Wood briquette

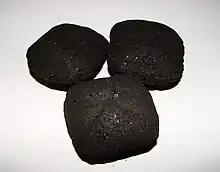
Charcoal Briquette

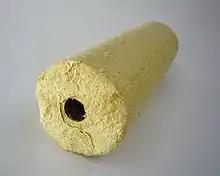
A tubular type of wood briquette

Wood briquettes are a fuel source made out of dried, compacted wood. They are made from wood waste or byproducts and machine-compressed into a log or block shape, generally without added ingredients, though they can have added materials like peat, bracken, or coffee. Briquettes in general can be made out of any biomass material.